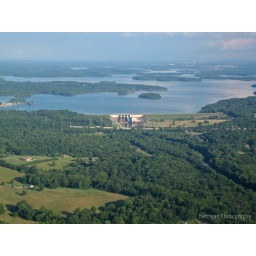
Shot from my airplane window over Tennessee.